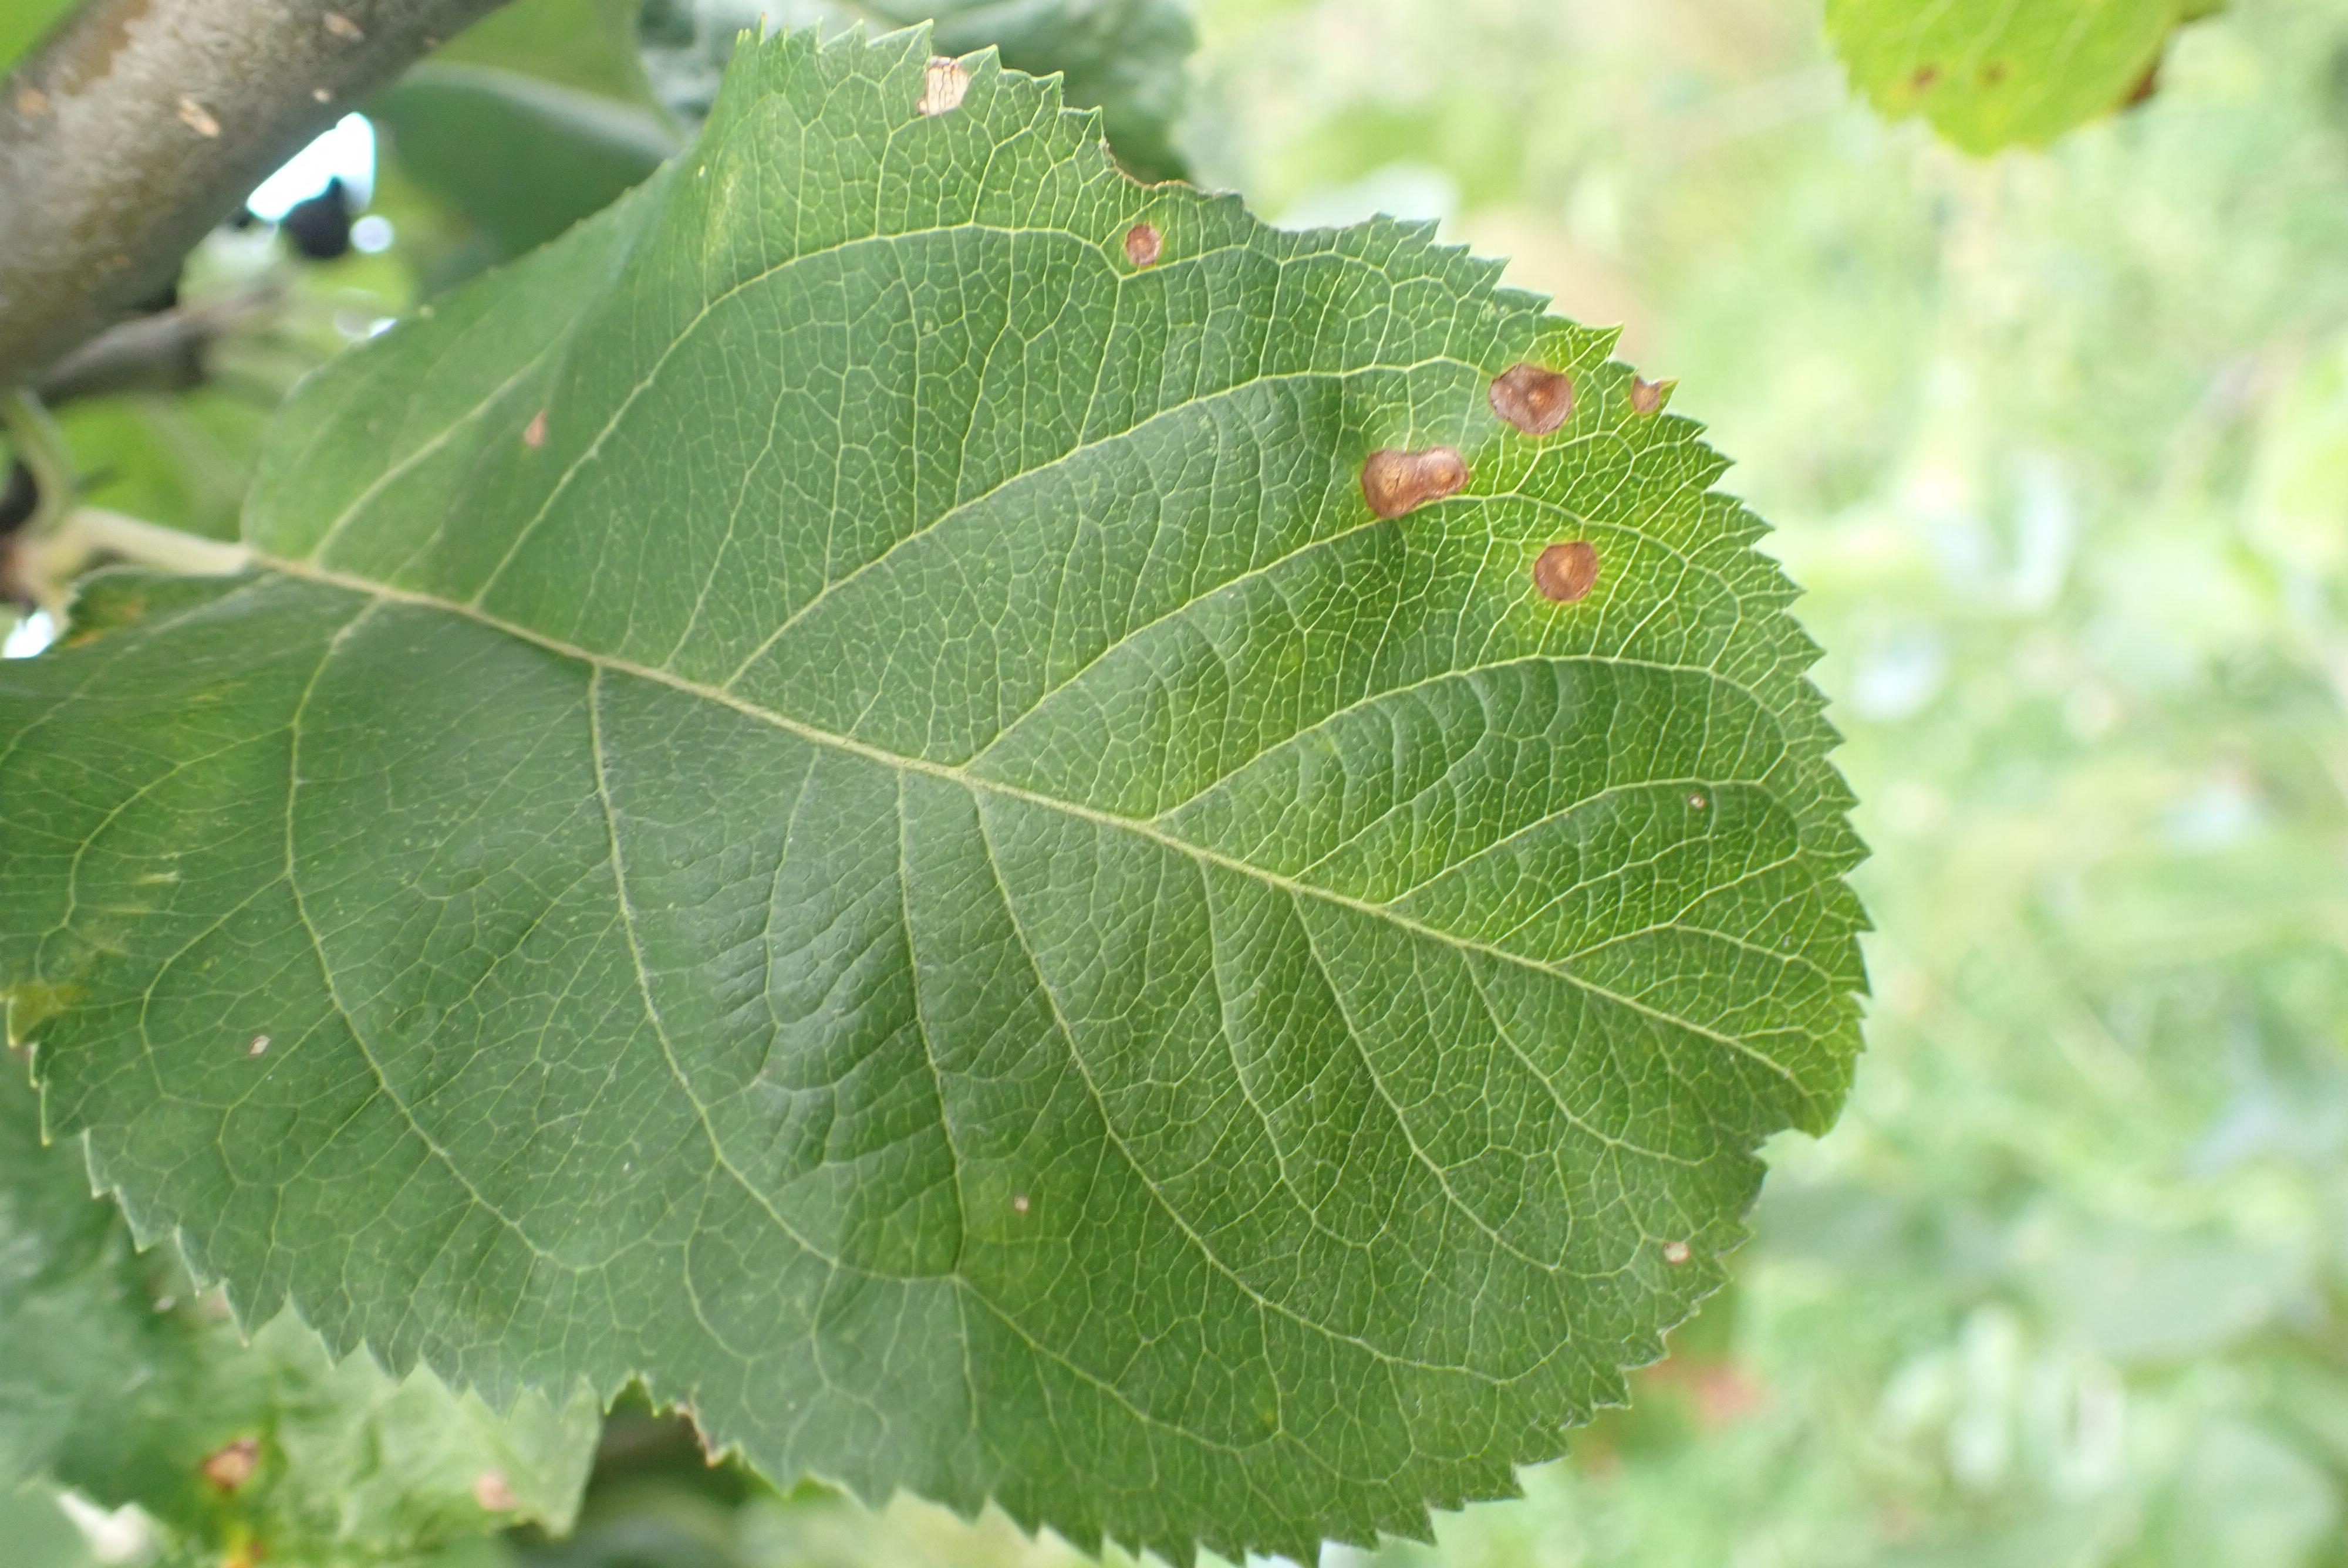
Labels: frog_eye_leaf_spot